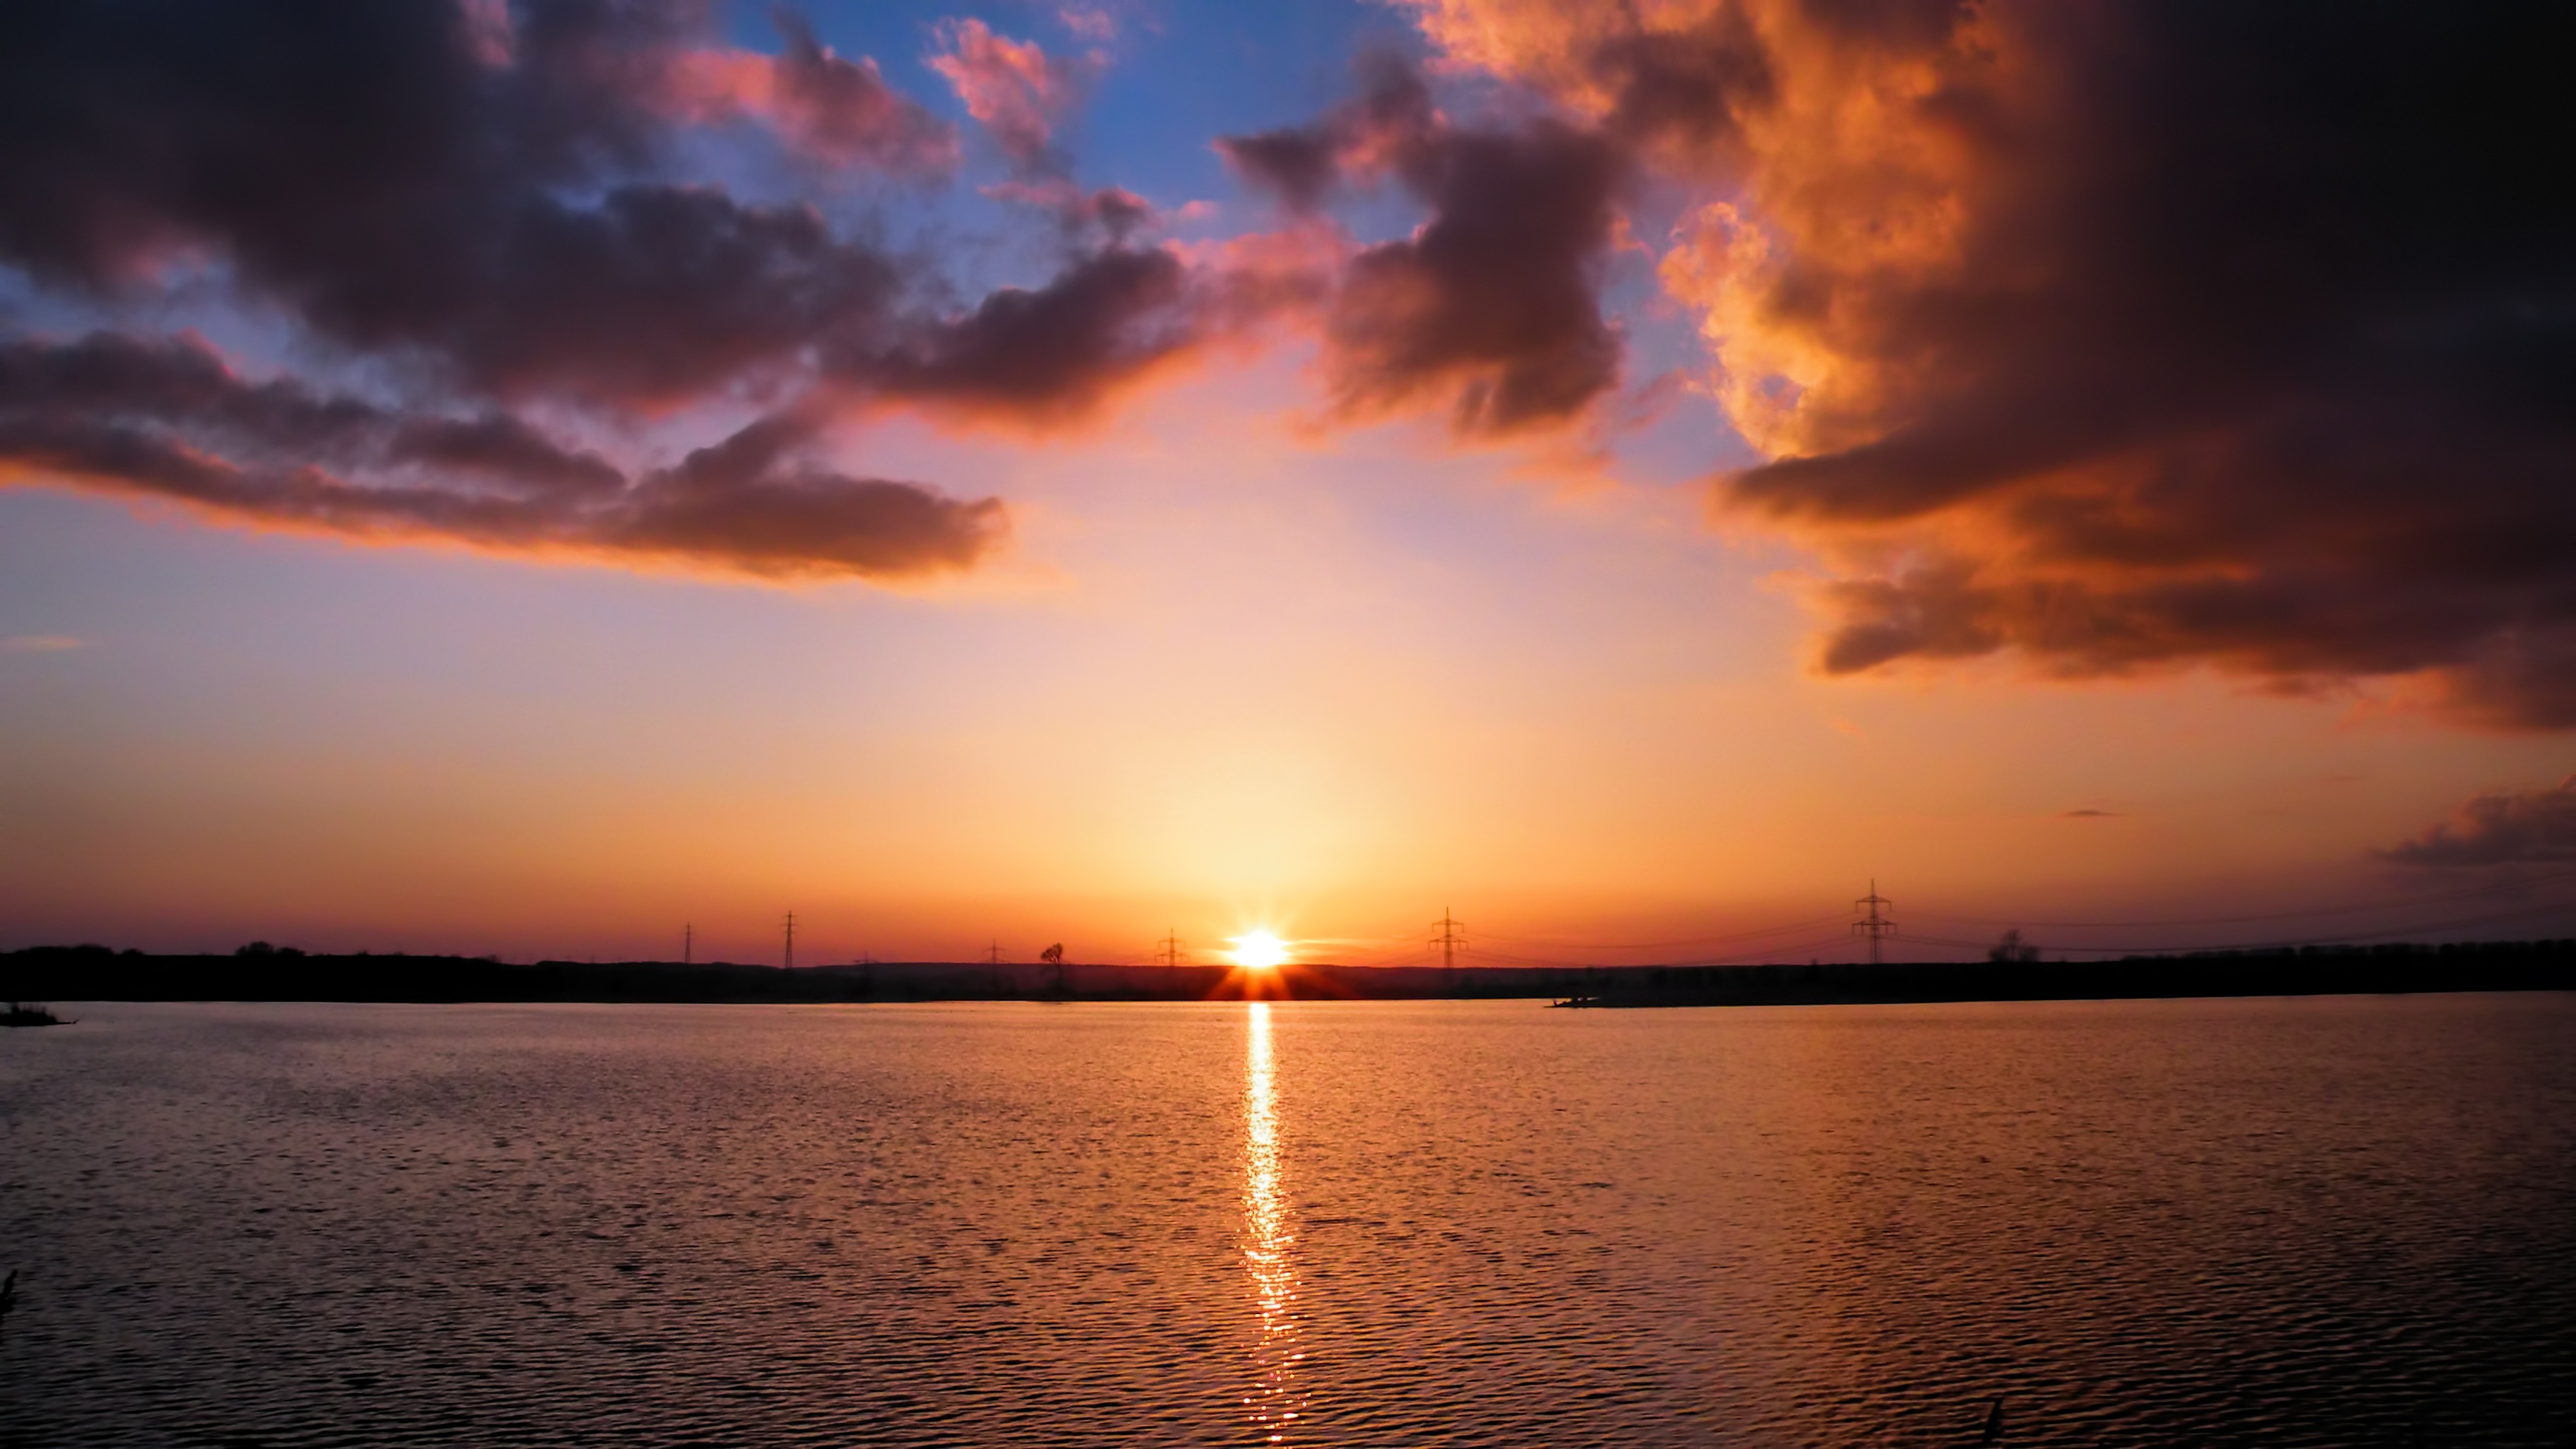
landscape, sea, nature, ocean, horizon, cloud, sky, sun, sunrise, sunset, sunlight, morning, dawn, atmosphere, dusk, evening, twilight, reflection, clouds, abendstimmung, afterglow, evening sky, red sky at morning